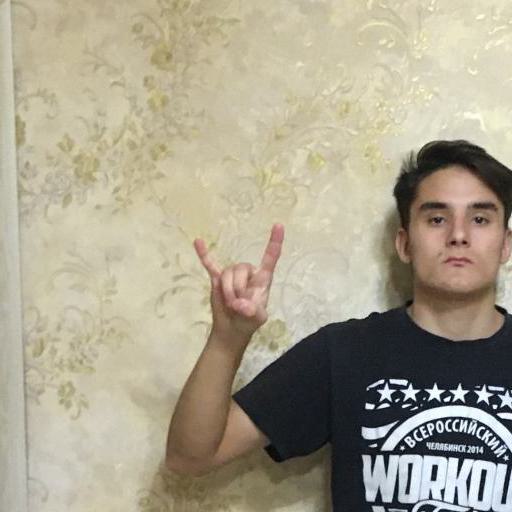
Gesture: rock